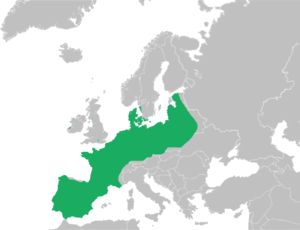
Le Crapaud calamite ou Crapaud des joncs, Epidalea calamita, unique représentant du genre Epidalea, est une espèce d'amphibiens de la famille des Bufonidae. Il se rencontre en Europe.